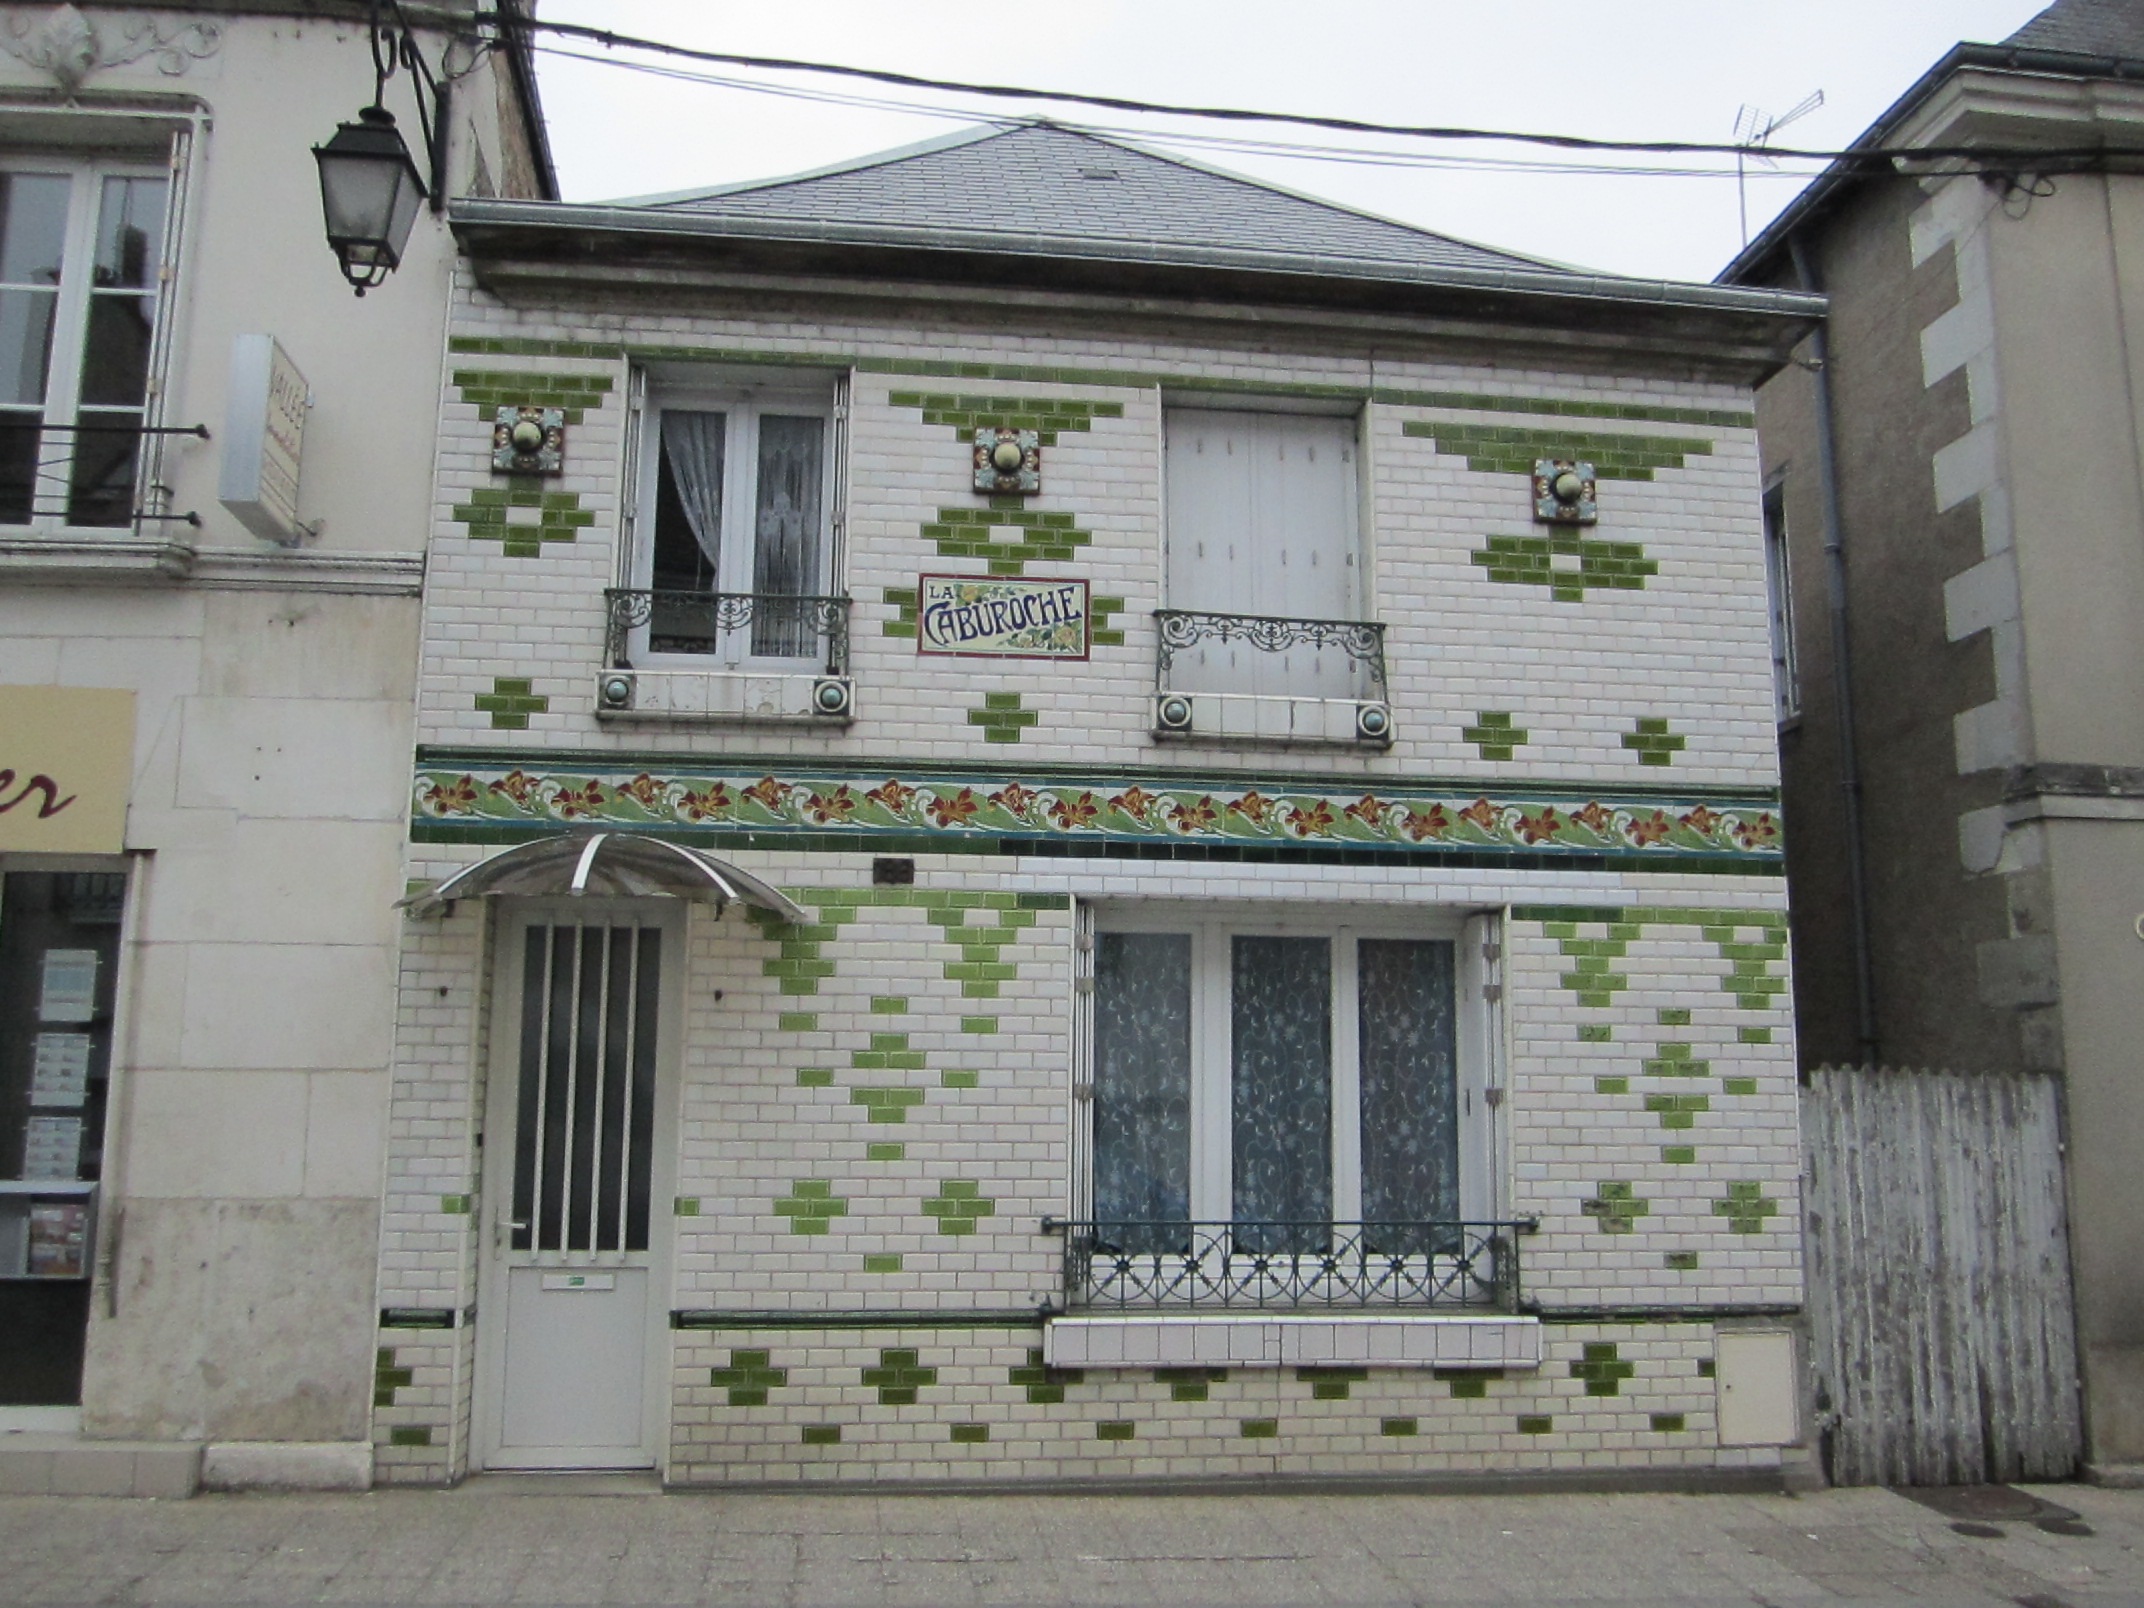
building, france, green, cottage, facade, property, tile, estate, earthenware, real estate